August 1914 (novel)

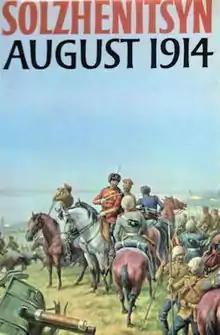
The cover of the first English edition published by The Bodley Head in 1972

August 1914 is a Russian novel by Nobel Prize-winning writer Aleksandr Solzhenitsyn about the defeat of the Imperial Russian Army at the Battle of Tannenberg in East Prussia. The novel was completed in 1970, although there is a foreword from the author saying that it is not complete, rather a "first part, or fascicle, of a work in many parts;" first published in 1971, with an English translation the following year. The novel is an unusual blend of fiction narrative and historiography, and has given rise to extensive and often bitter controversy, both from the literary as well as from the historical point of view. The book also contains several interludes noted as "screen" written as set direction for a film.